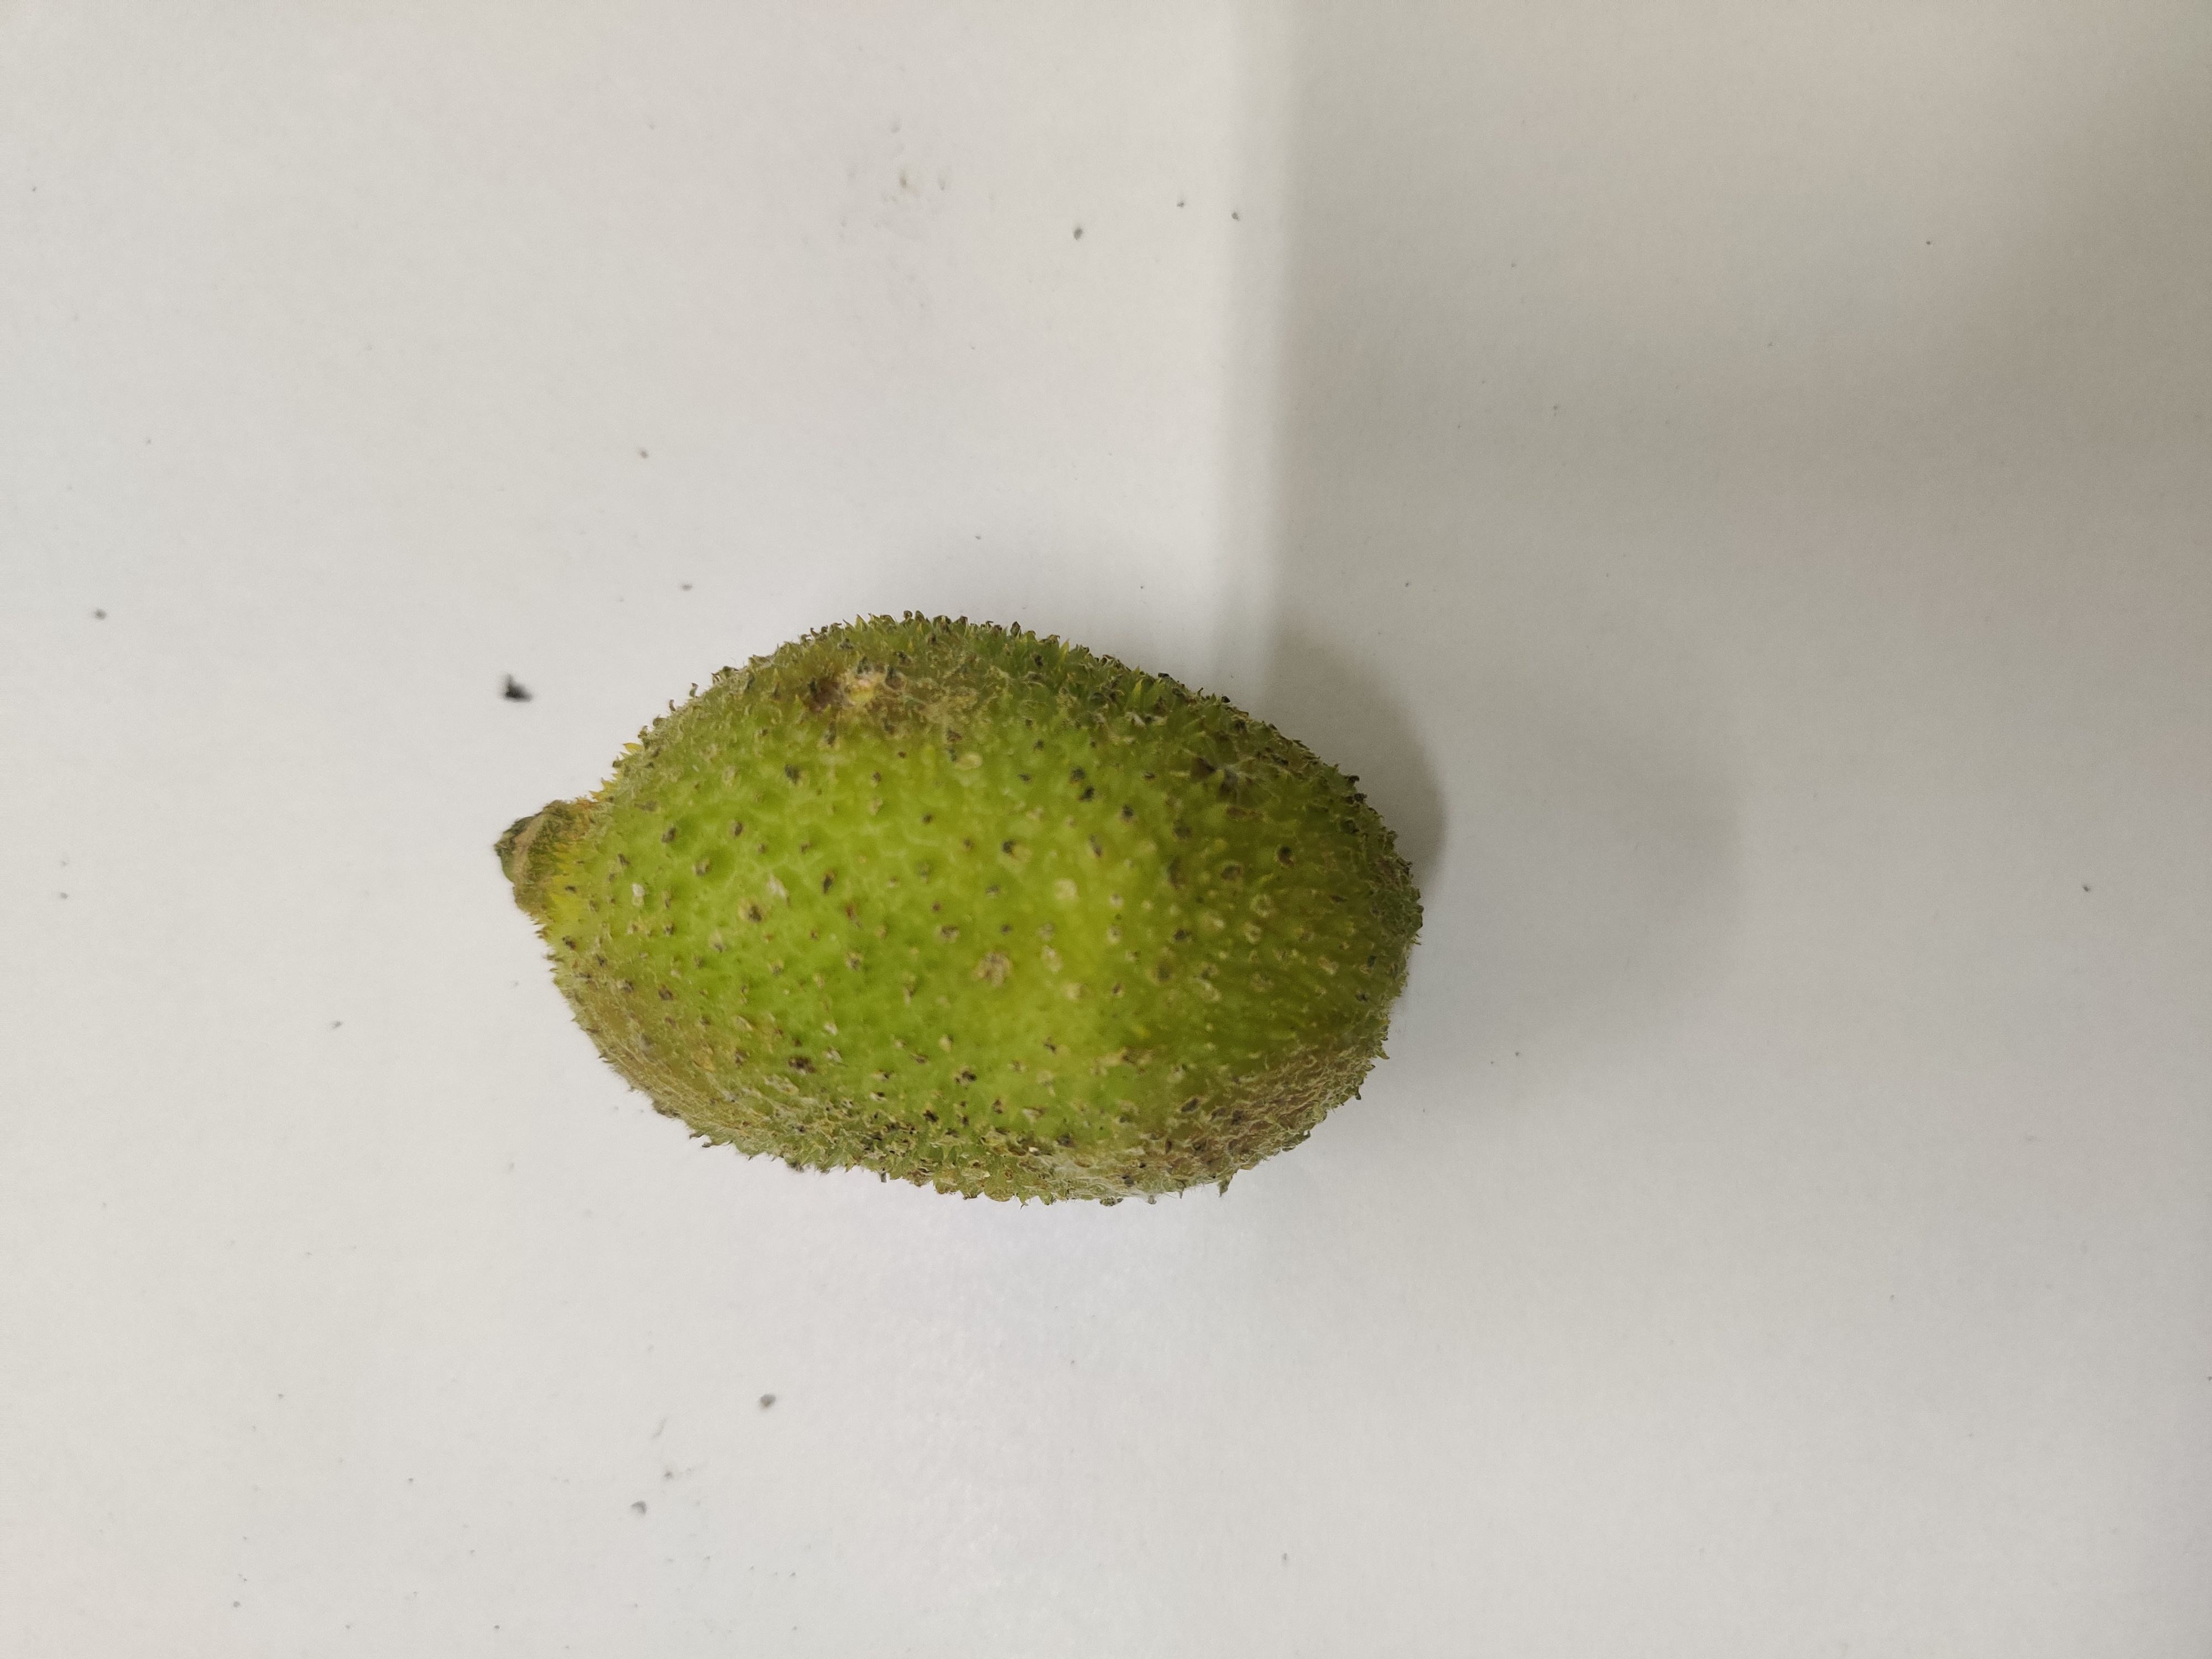
Crop: Spiny Gourd
Condition: Severely Damaged